Nisei Veterans Memorial Center

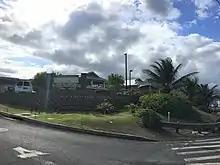
Nisei Veterans Memorial Center, September 2019

The Nisei Veterans Memorial Center ("Nisei Taiekigunjin Kinen Sentā") is a non-profit organization, memorial, and community center, dedicated to Japanese American nisei veterans. It is located on Kahului, Hawaii and features educational exhibits, a preschool, and an adult daycare. The main building was built in 2006.